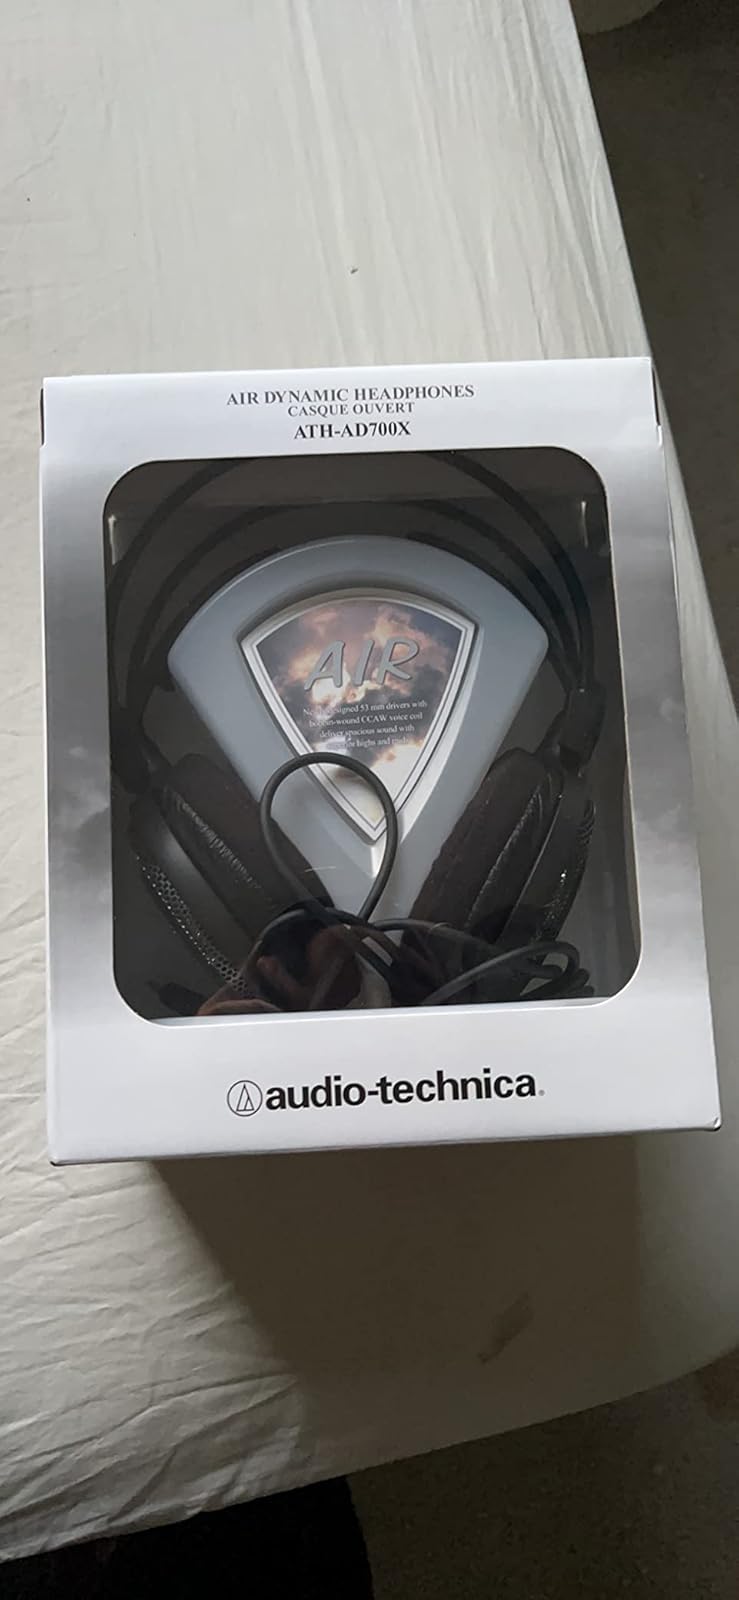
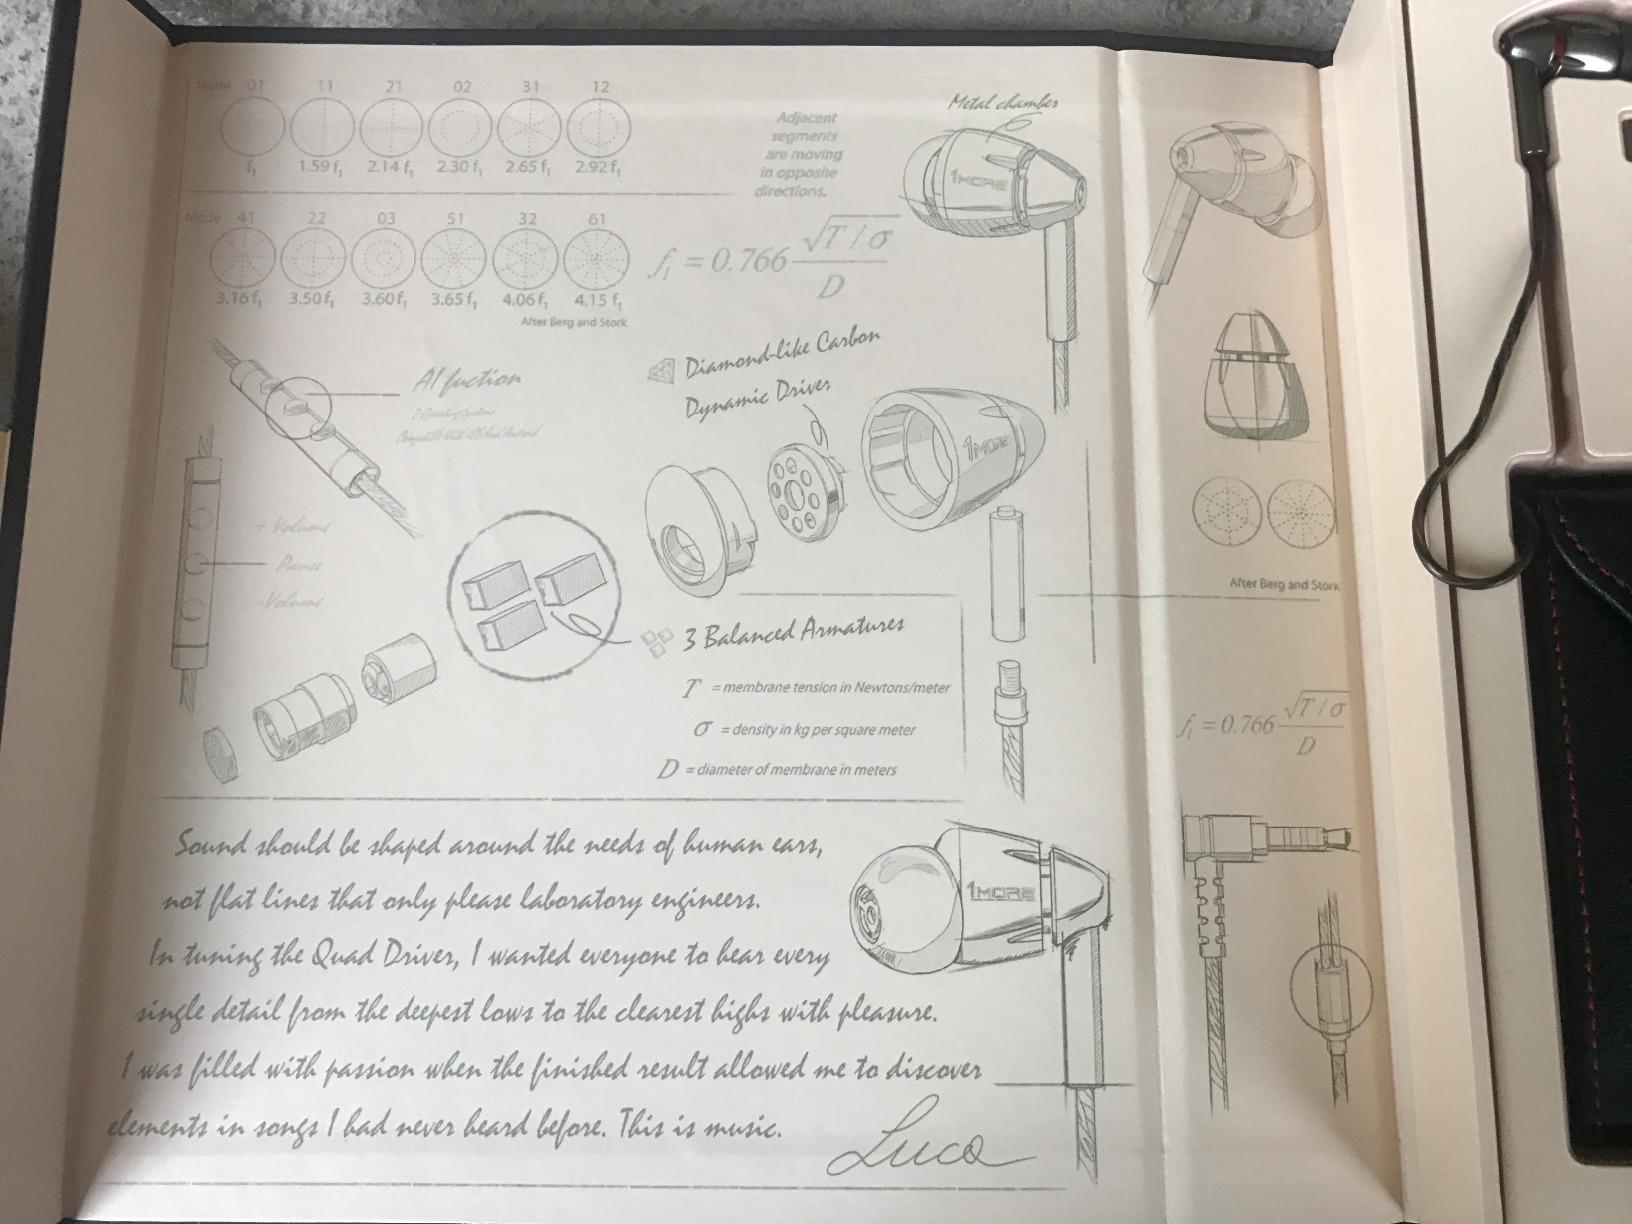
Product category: headphones
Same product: no